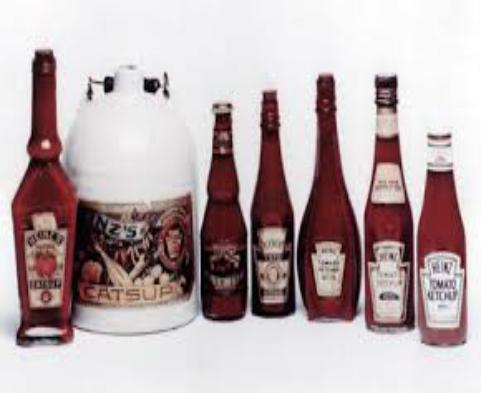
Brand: Heinz Tomato Ketchup
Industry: Food